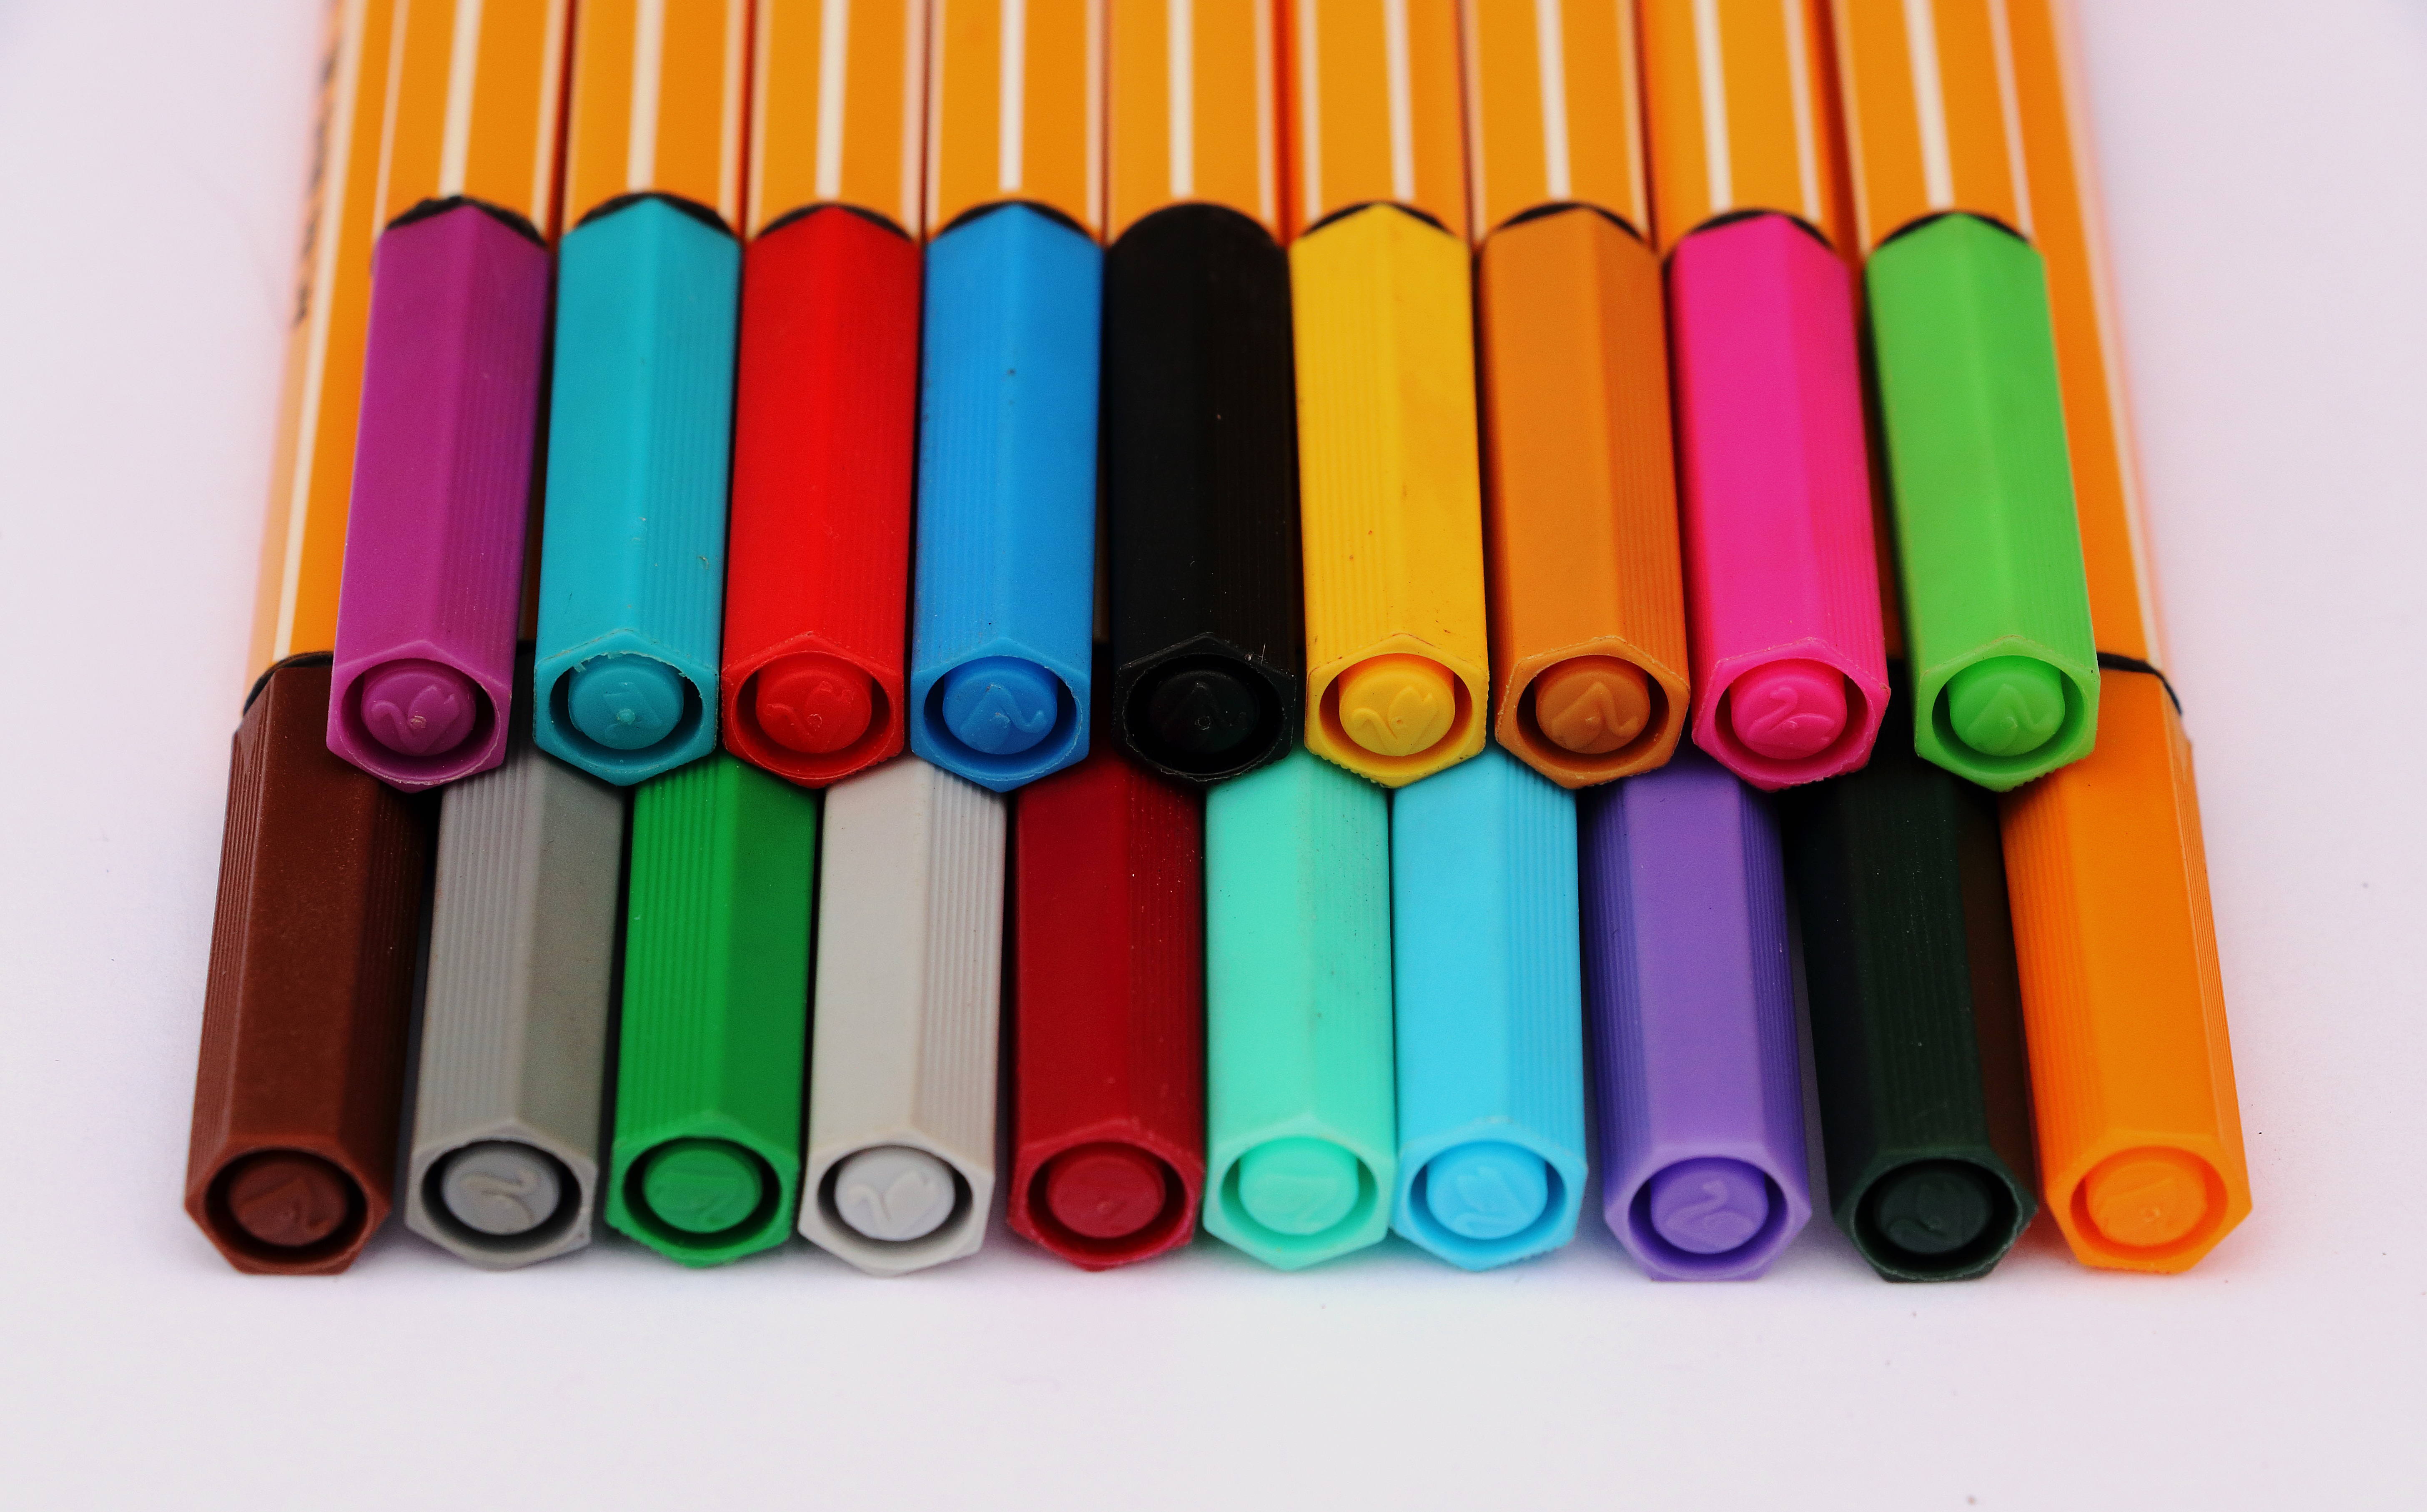
color, paint, colorful, painting, font, art, painter, pens, draw, leave, colored pencils, rainbow colors, felt tip pens